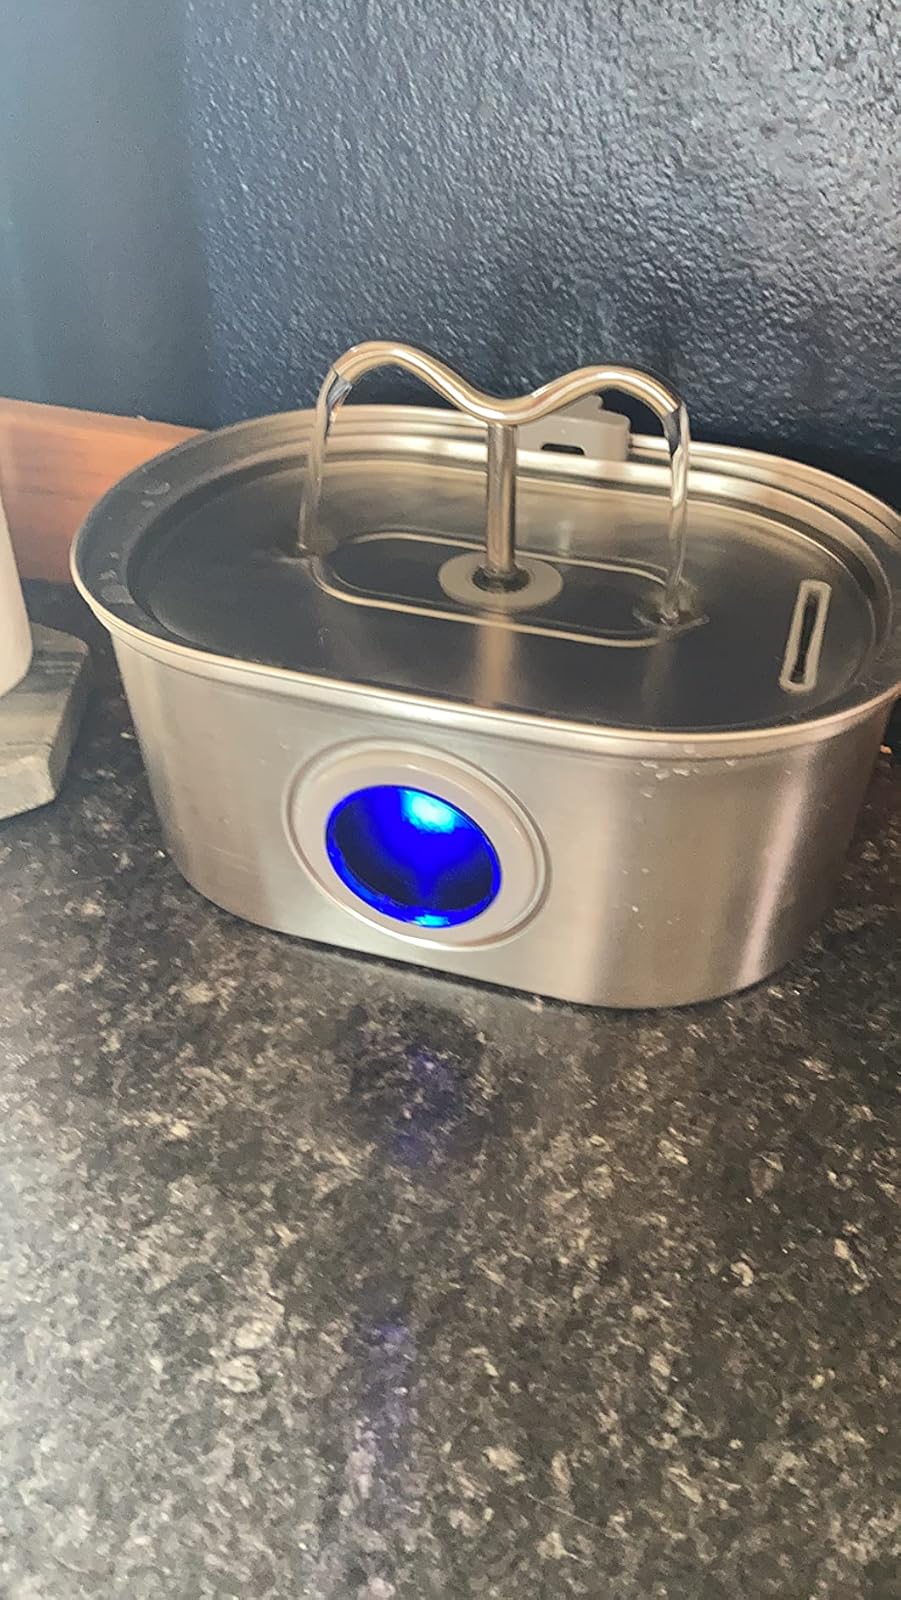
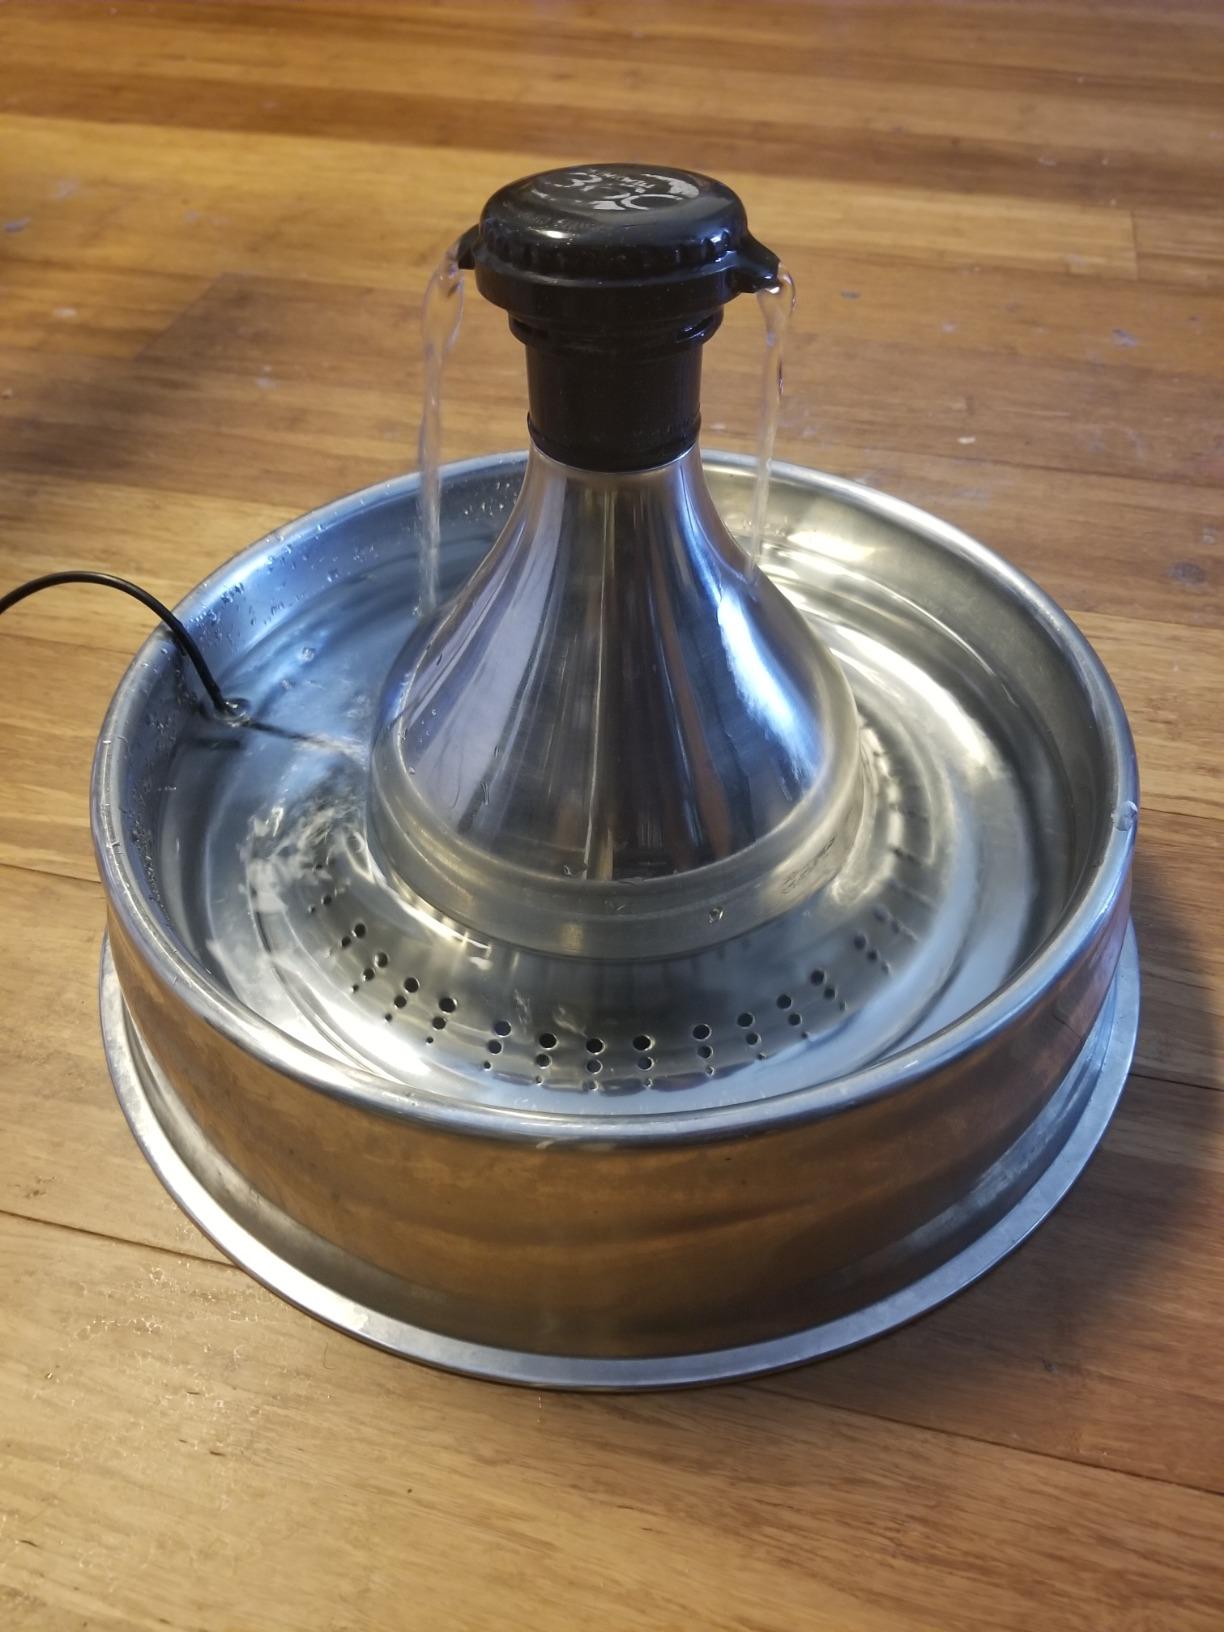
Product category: items_bowl
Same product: no